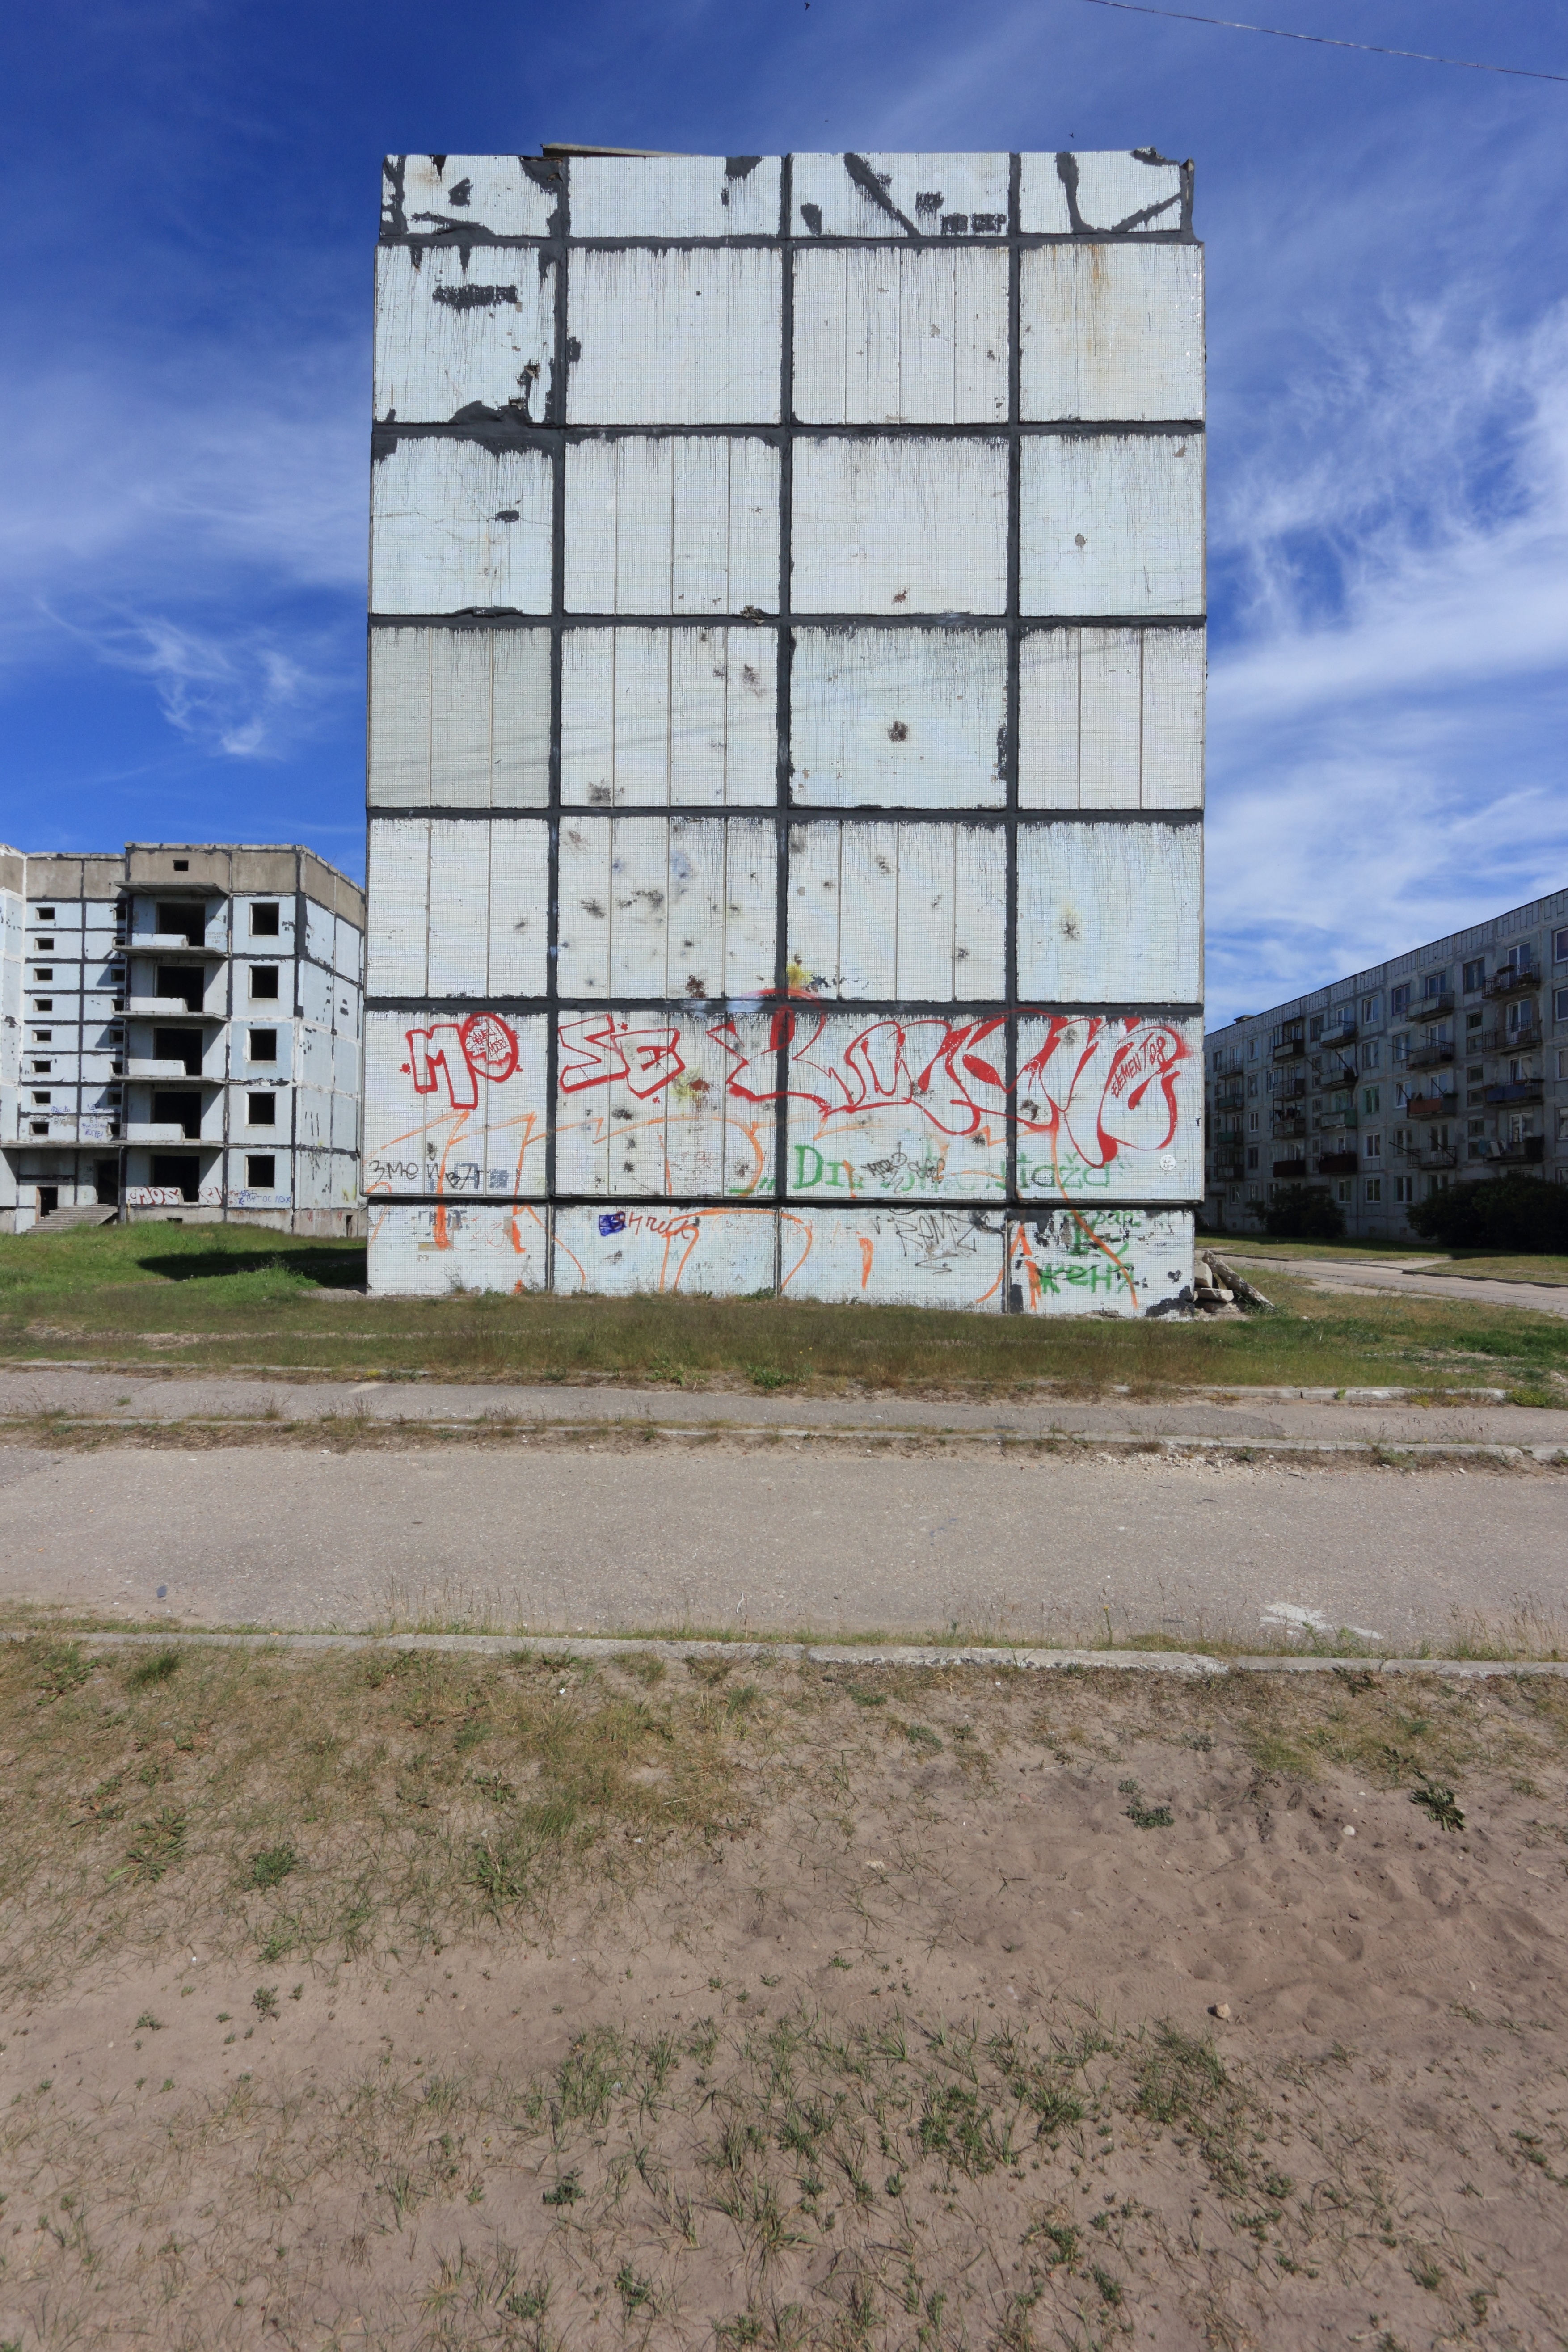
architecture, wall, tower, facade, residential, concrete, tower block, housing, russian, flats, latvia, karosta, urban area